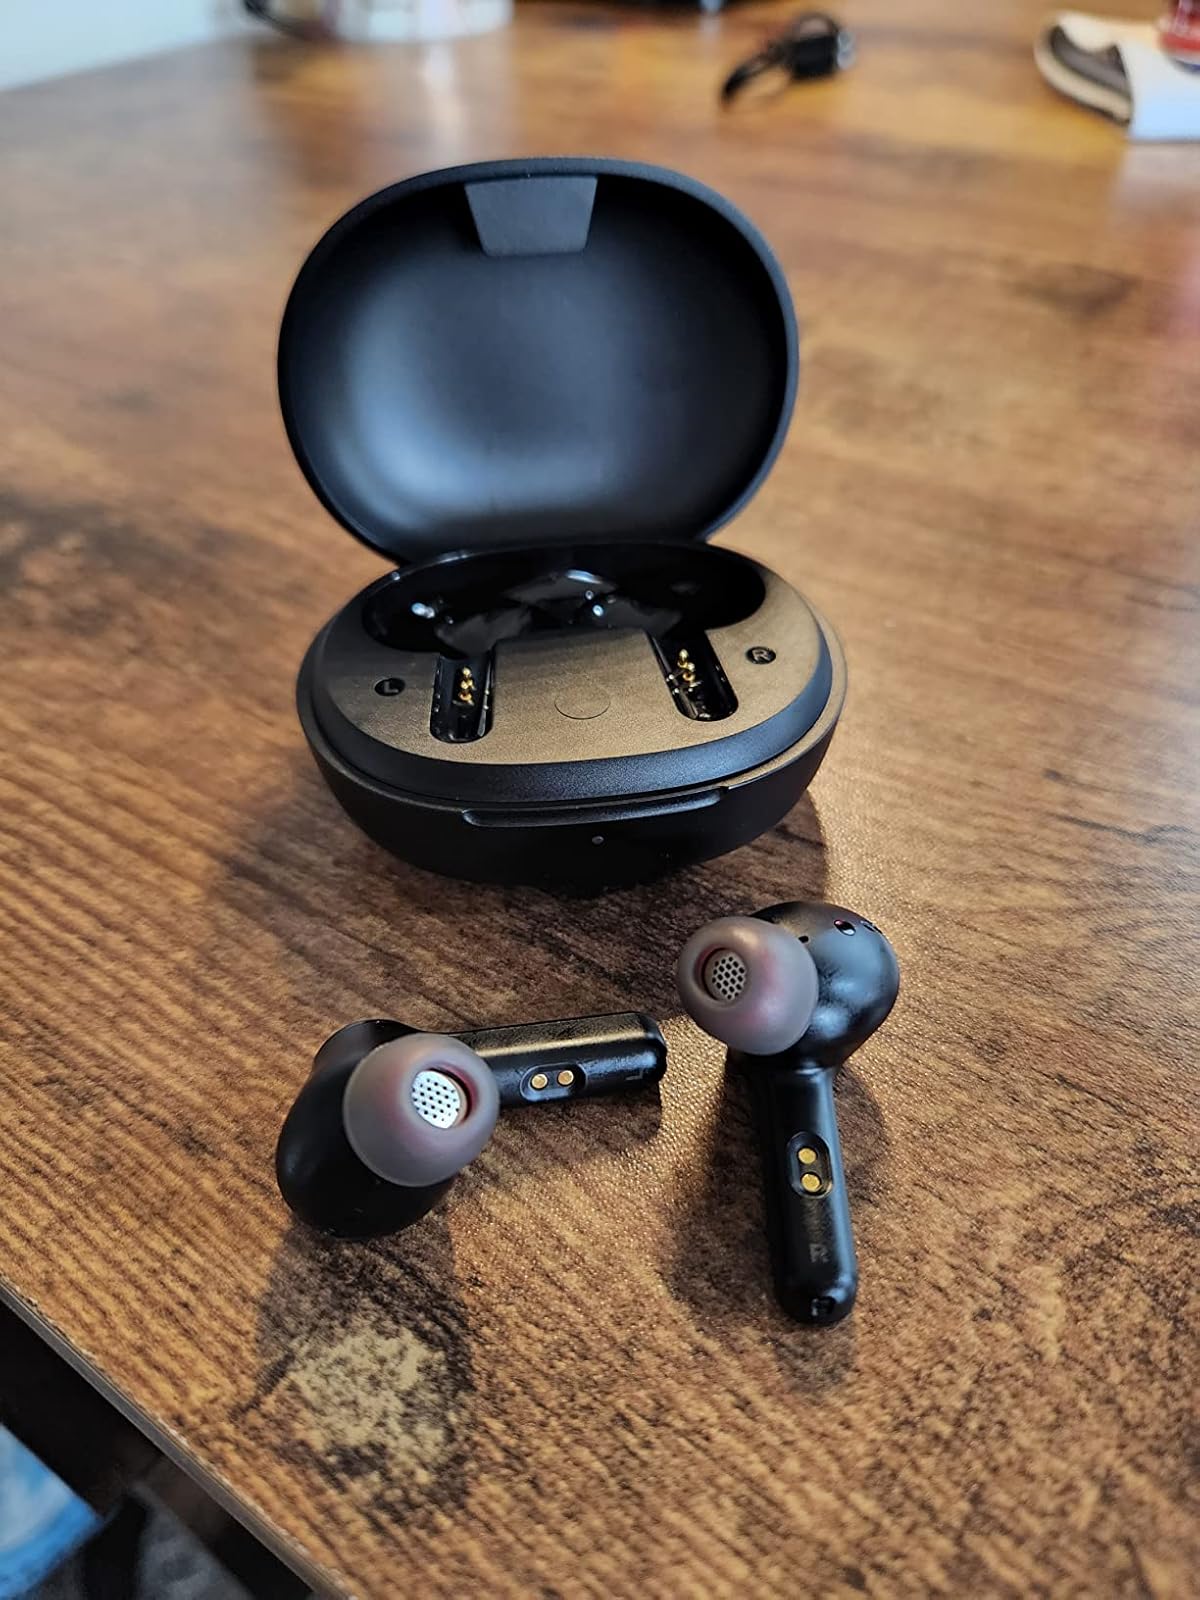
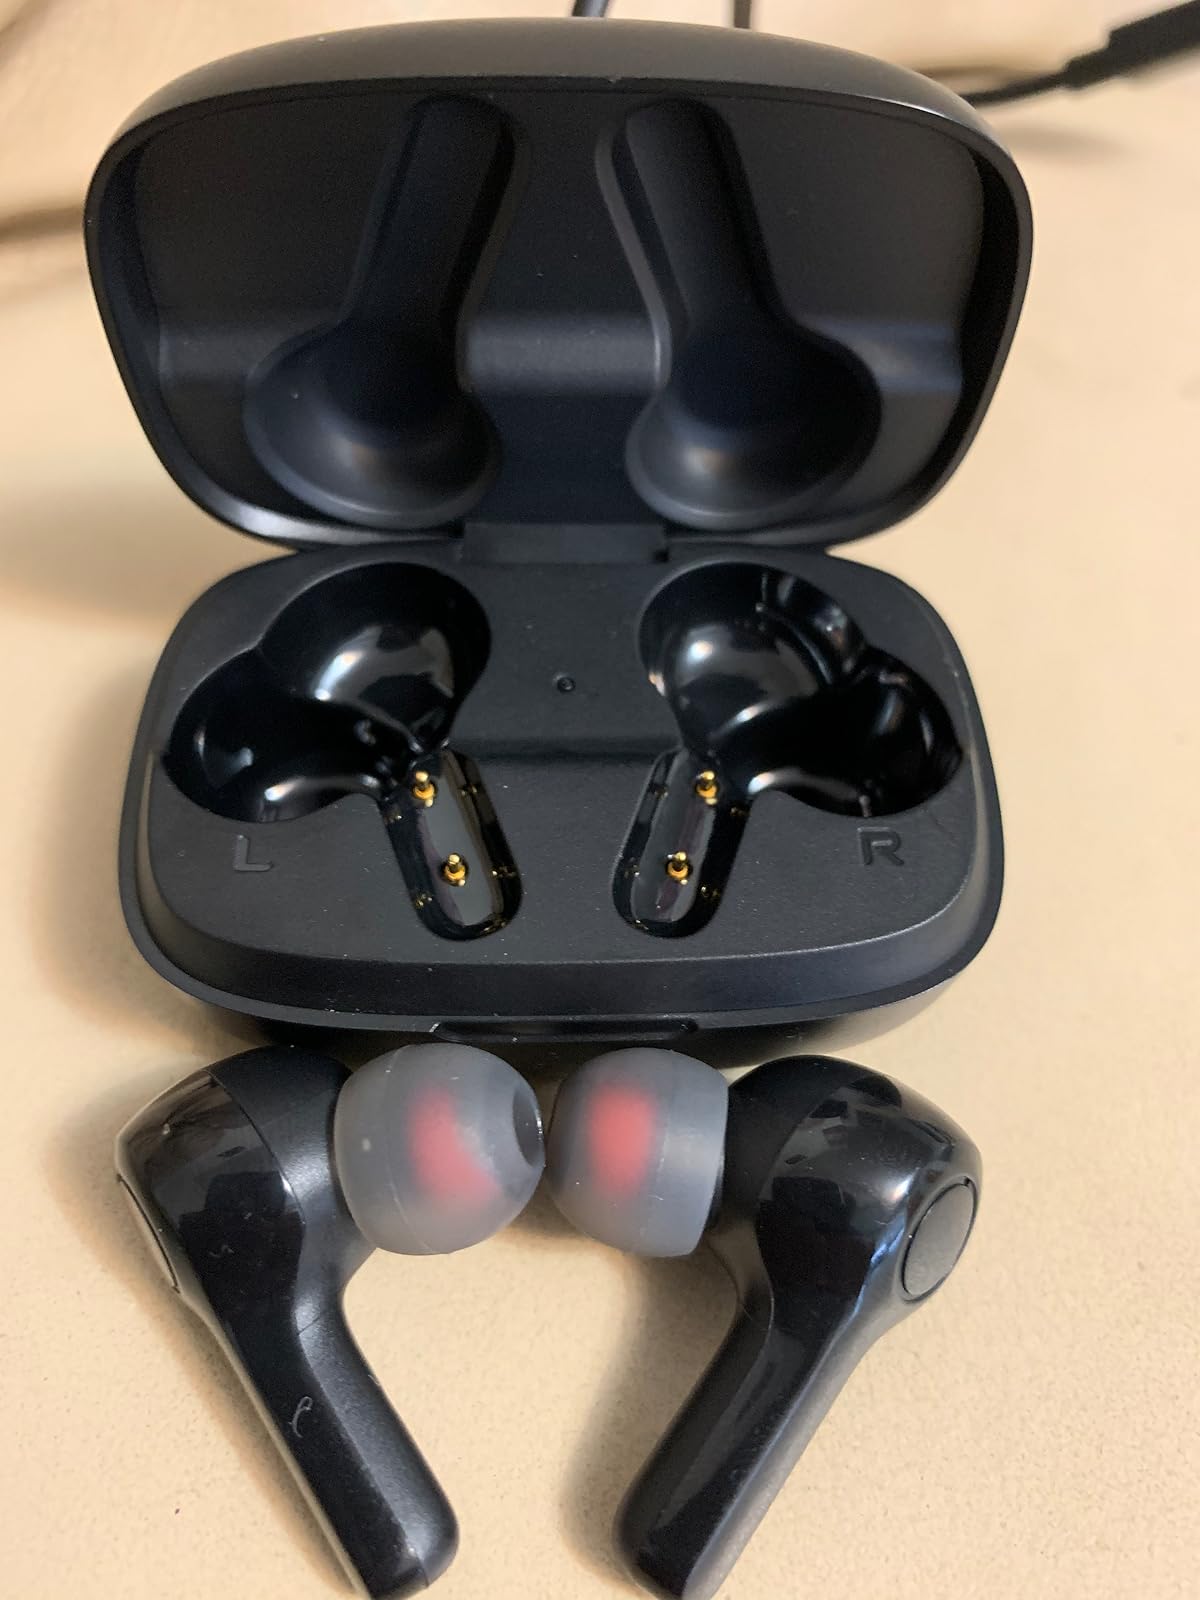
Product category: earbuds
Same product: no